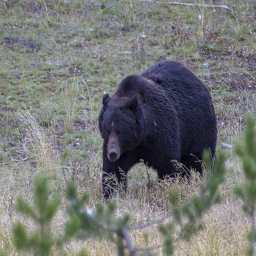
A large black bear walking across a lush green field.
The bear trots about the countryside eager to quench his taste for human blood.
A dark colored bear walking on all fours in a tall grass field.
A brown bear walking through a grassy meadow.
A huge bear walking through the woods alone